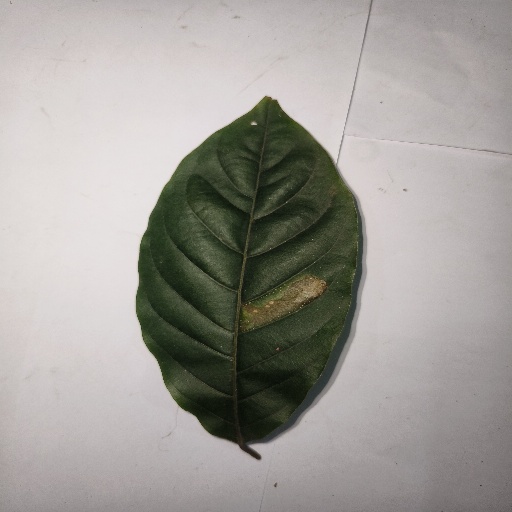
Species: HariTaki
Leaf condition: Healthy Leaf